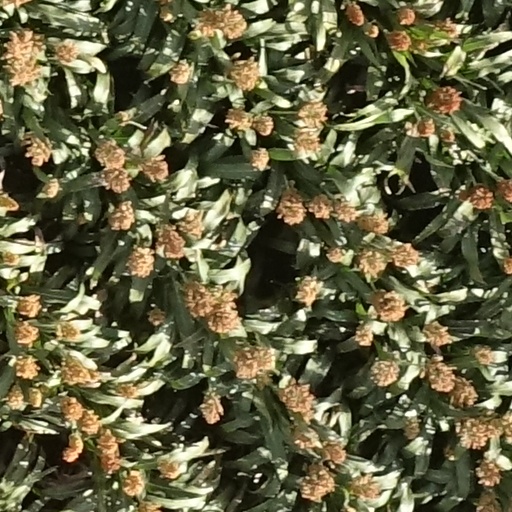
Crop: sorghum